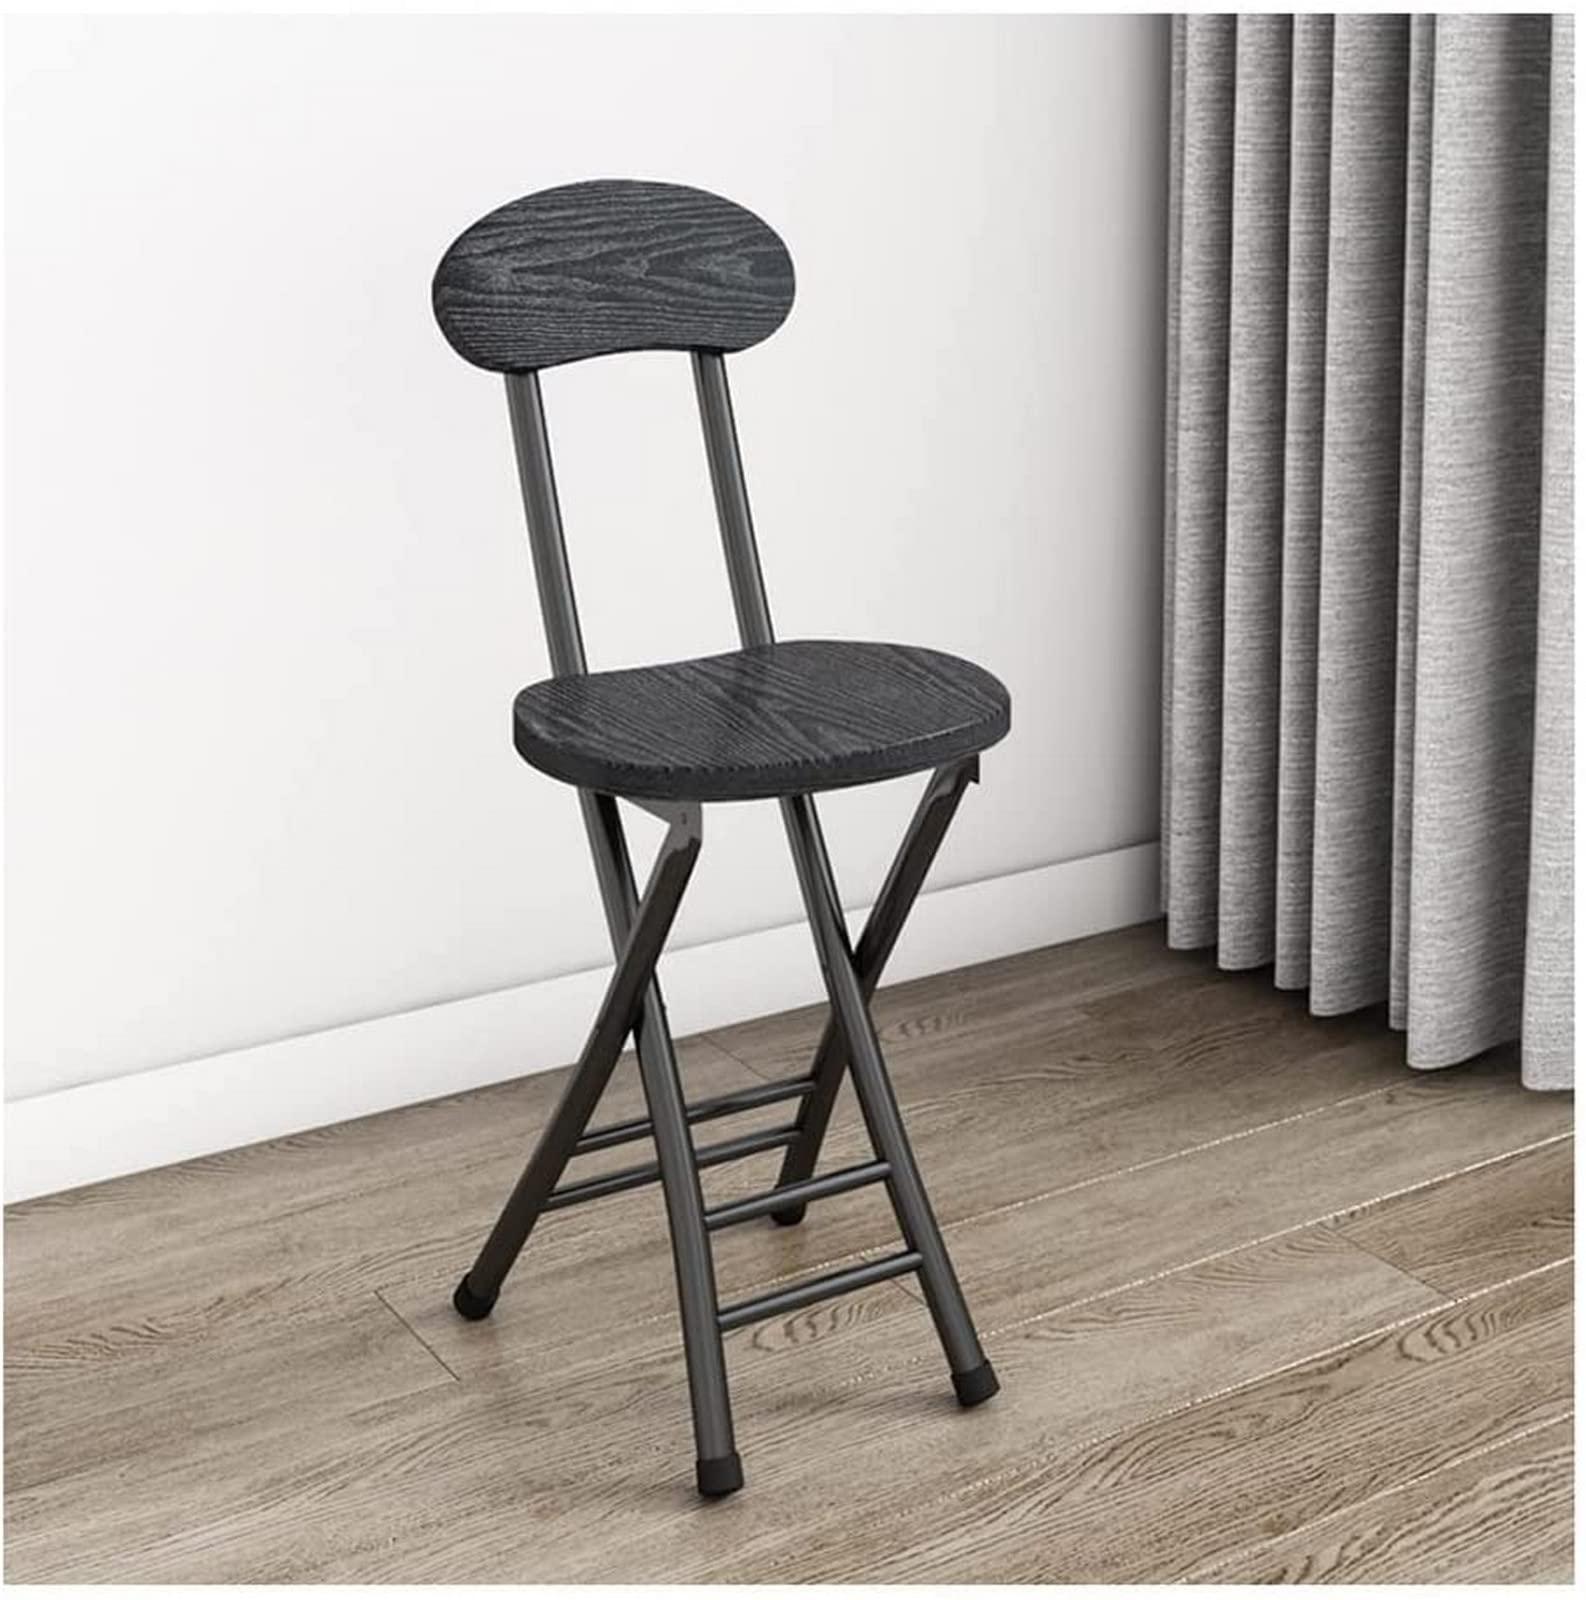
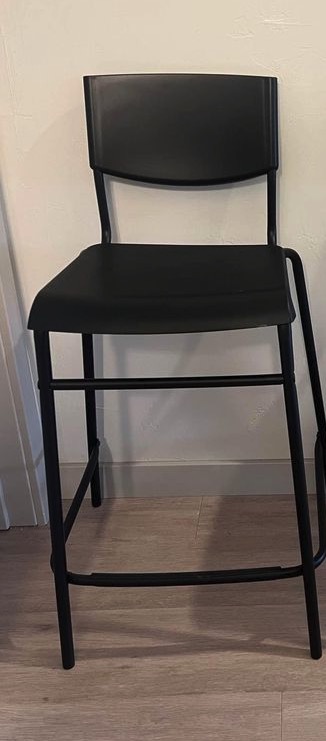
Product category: stool
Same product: no